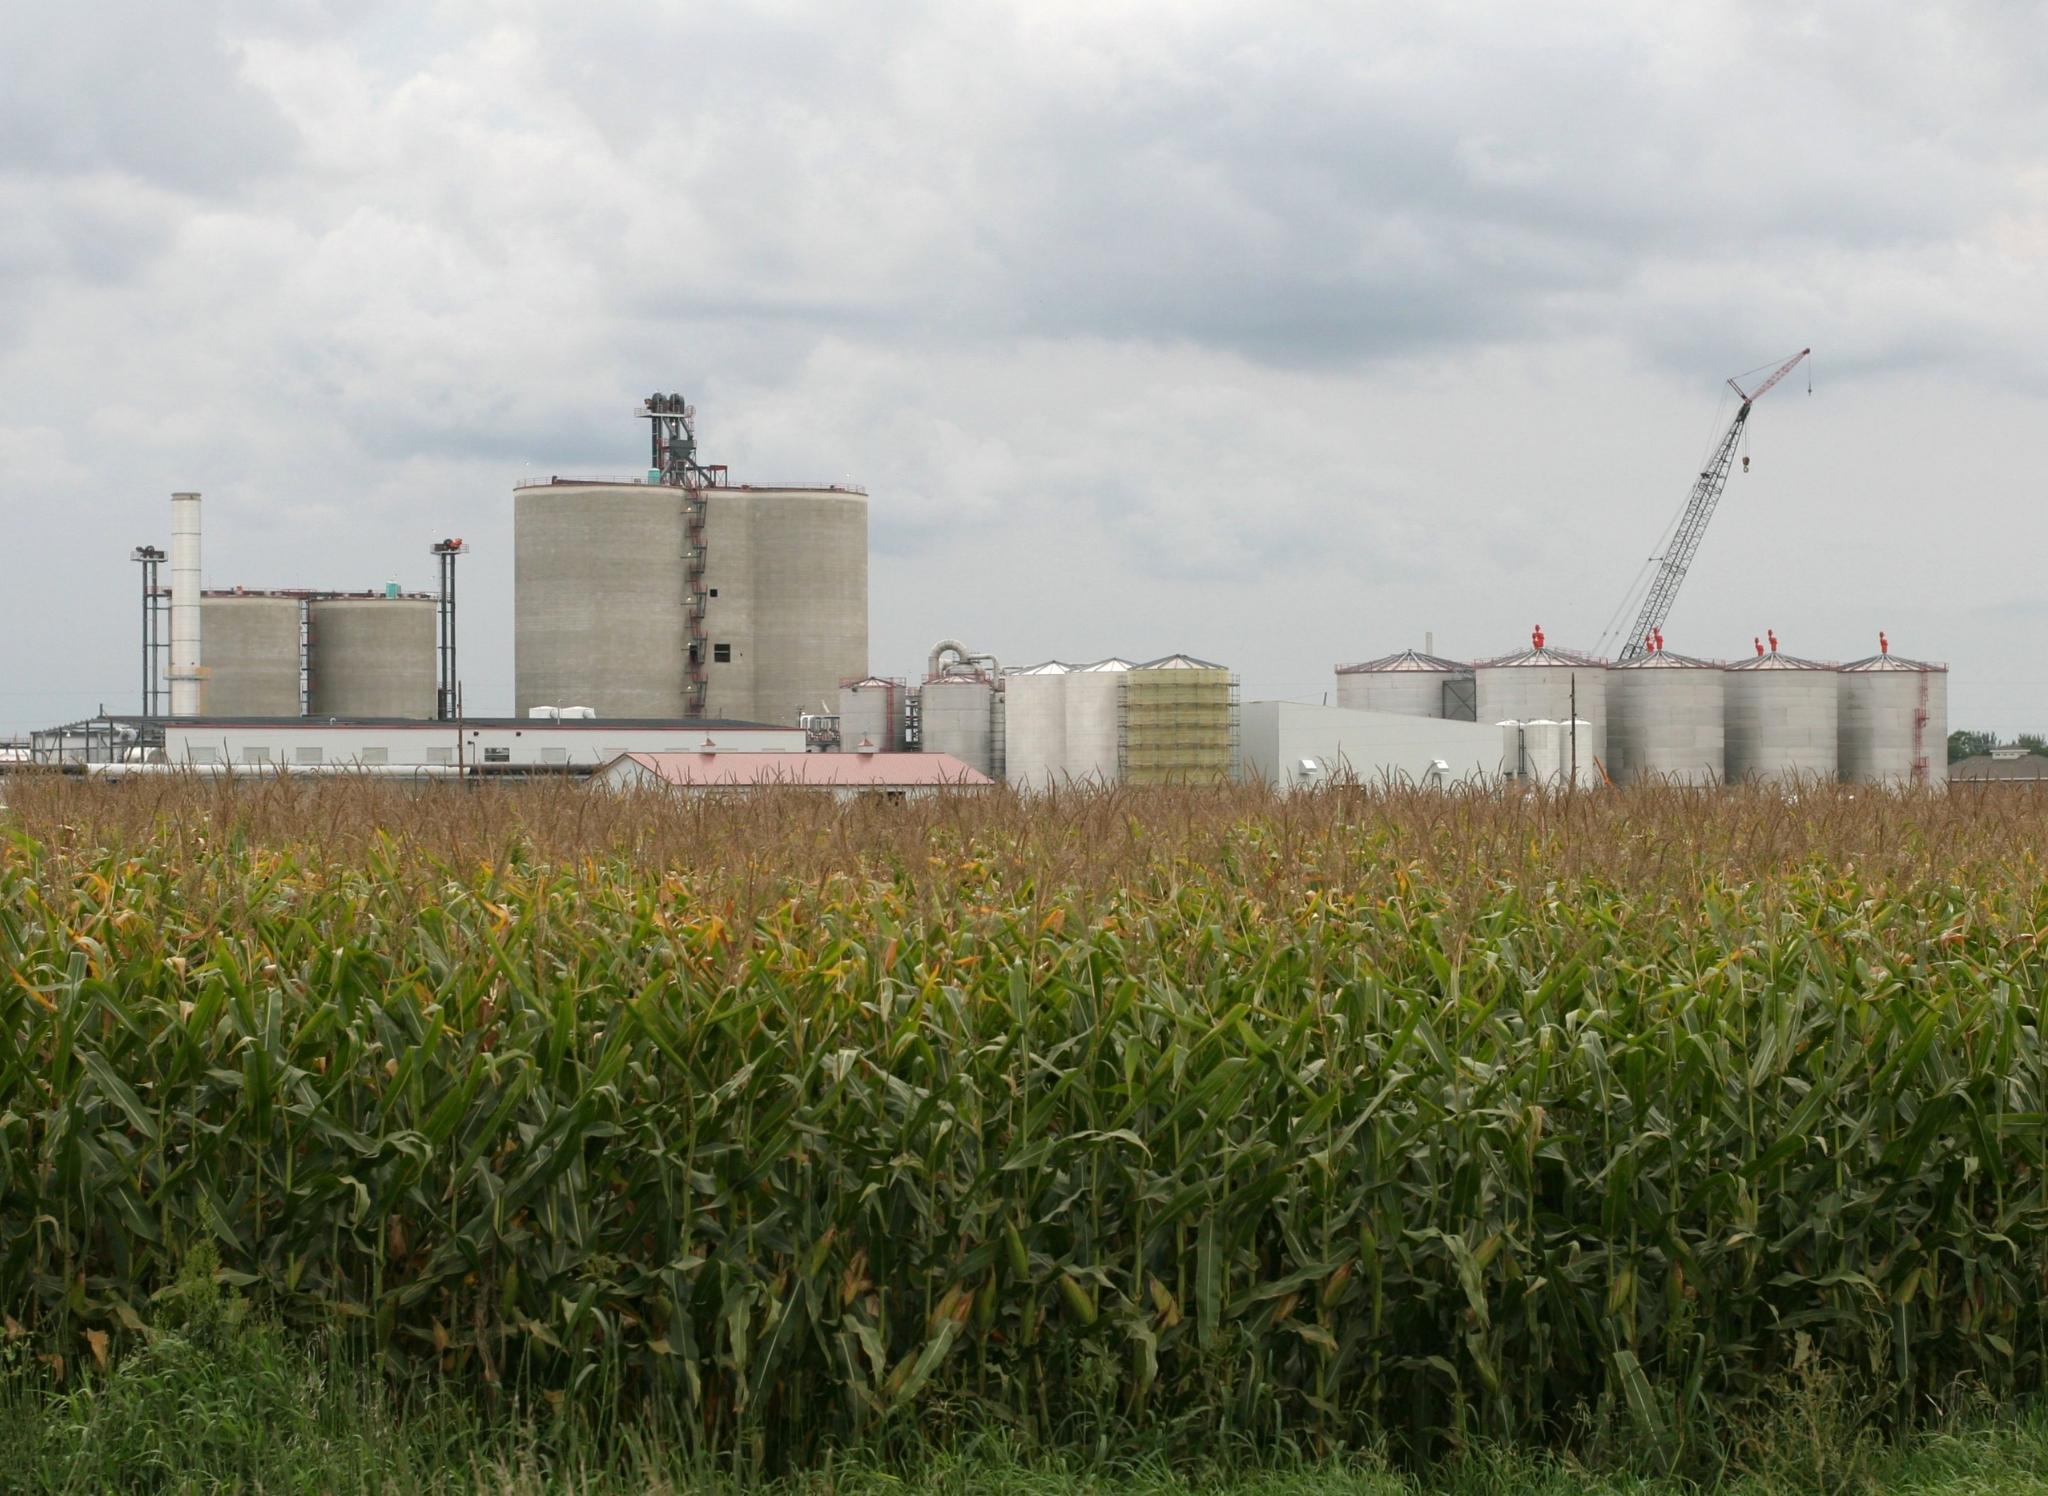
ethanol, plant, cloud, sky, building, ecoregion, land lot, natural landscape, grass, plain, grassland, tree, electricity, house, meadow, agriculture, groundcover, horizon, prairie, silo, human settlement, city, field, landscape, pasture, wind, machine, public utility, flowering plant, overhead power line, plantation, soil, steppe, cash crop, industry, farm, crop, wind farm, skyline, electrical supply, transport, wind turbine, tower, road